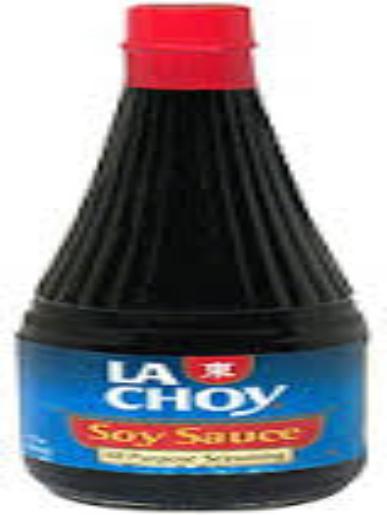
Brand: La Choy
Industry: Food